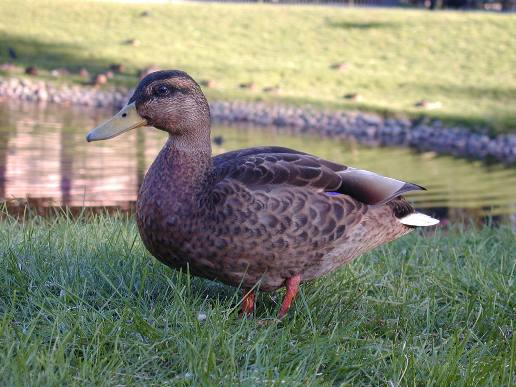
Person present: No